West Virginia Public Broadcasting

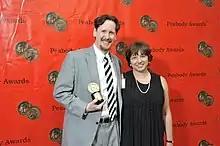
Trey Kay and Deborah George at the 69th Annual Peabody Awards for "The Great Textbook War", broadcast on WVPB

WVPB's state radio network includes eleven full-powered stations and seven low-powered translators, all on the FM band. The state network carries programs from NPR, PRI and other distributors, as well as classical and folk music. WVPB produces original weekly programs, including "EclecTopia", "A Change of Tune", "Inside Appalachia" and "Sidetracks", plus the nationally distributed "Mountain Stage". The network was known as "West Virginia Public Radio" until WVPB's 2015 transition to a single brand.